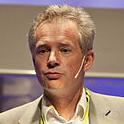
Age: 57